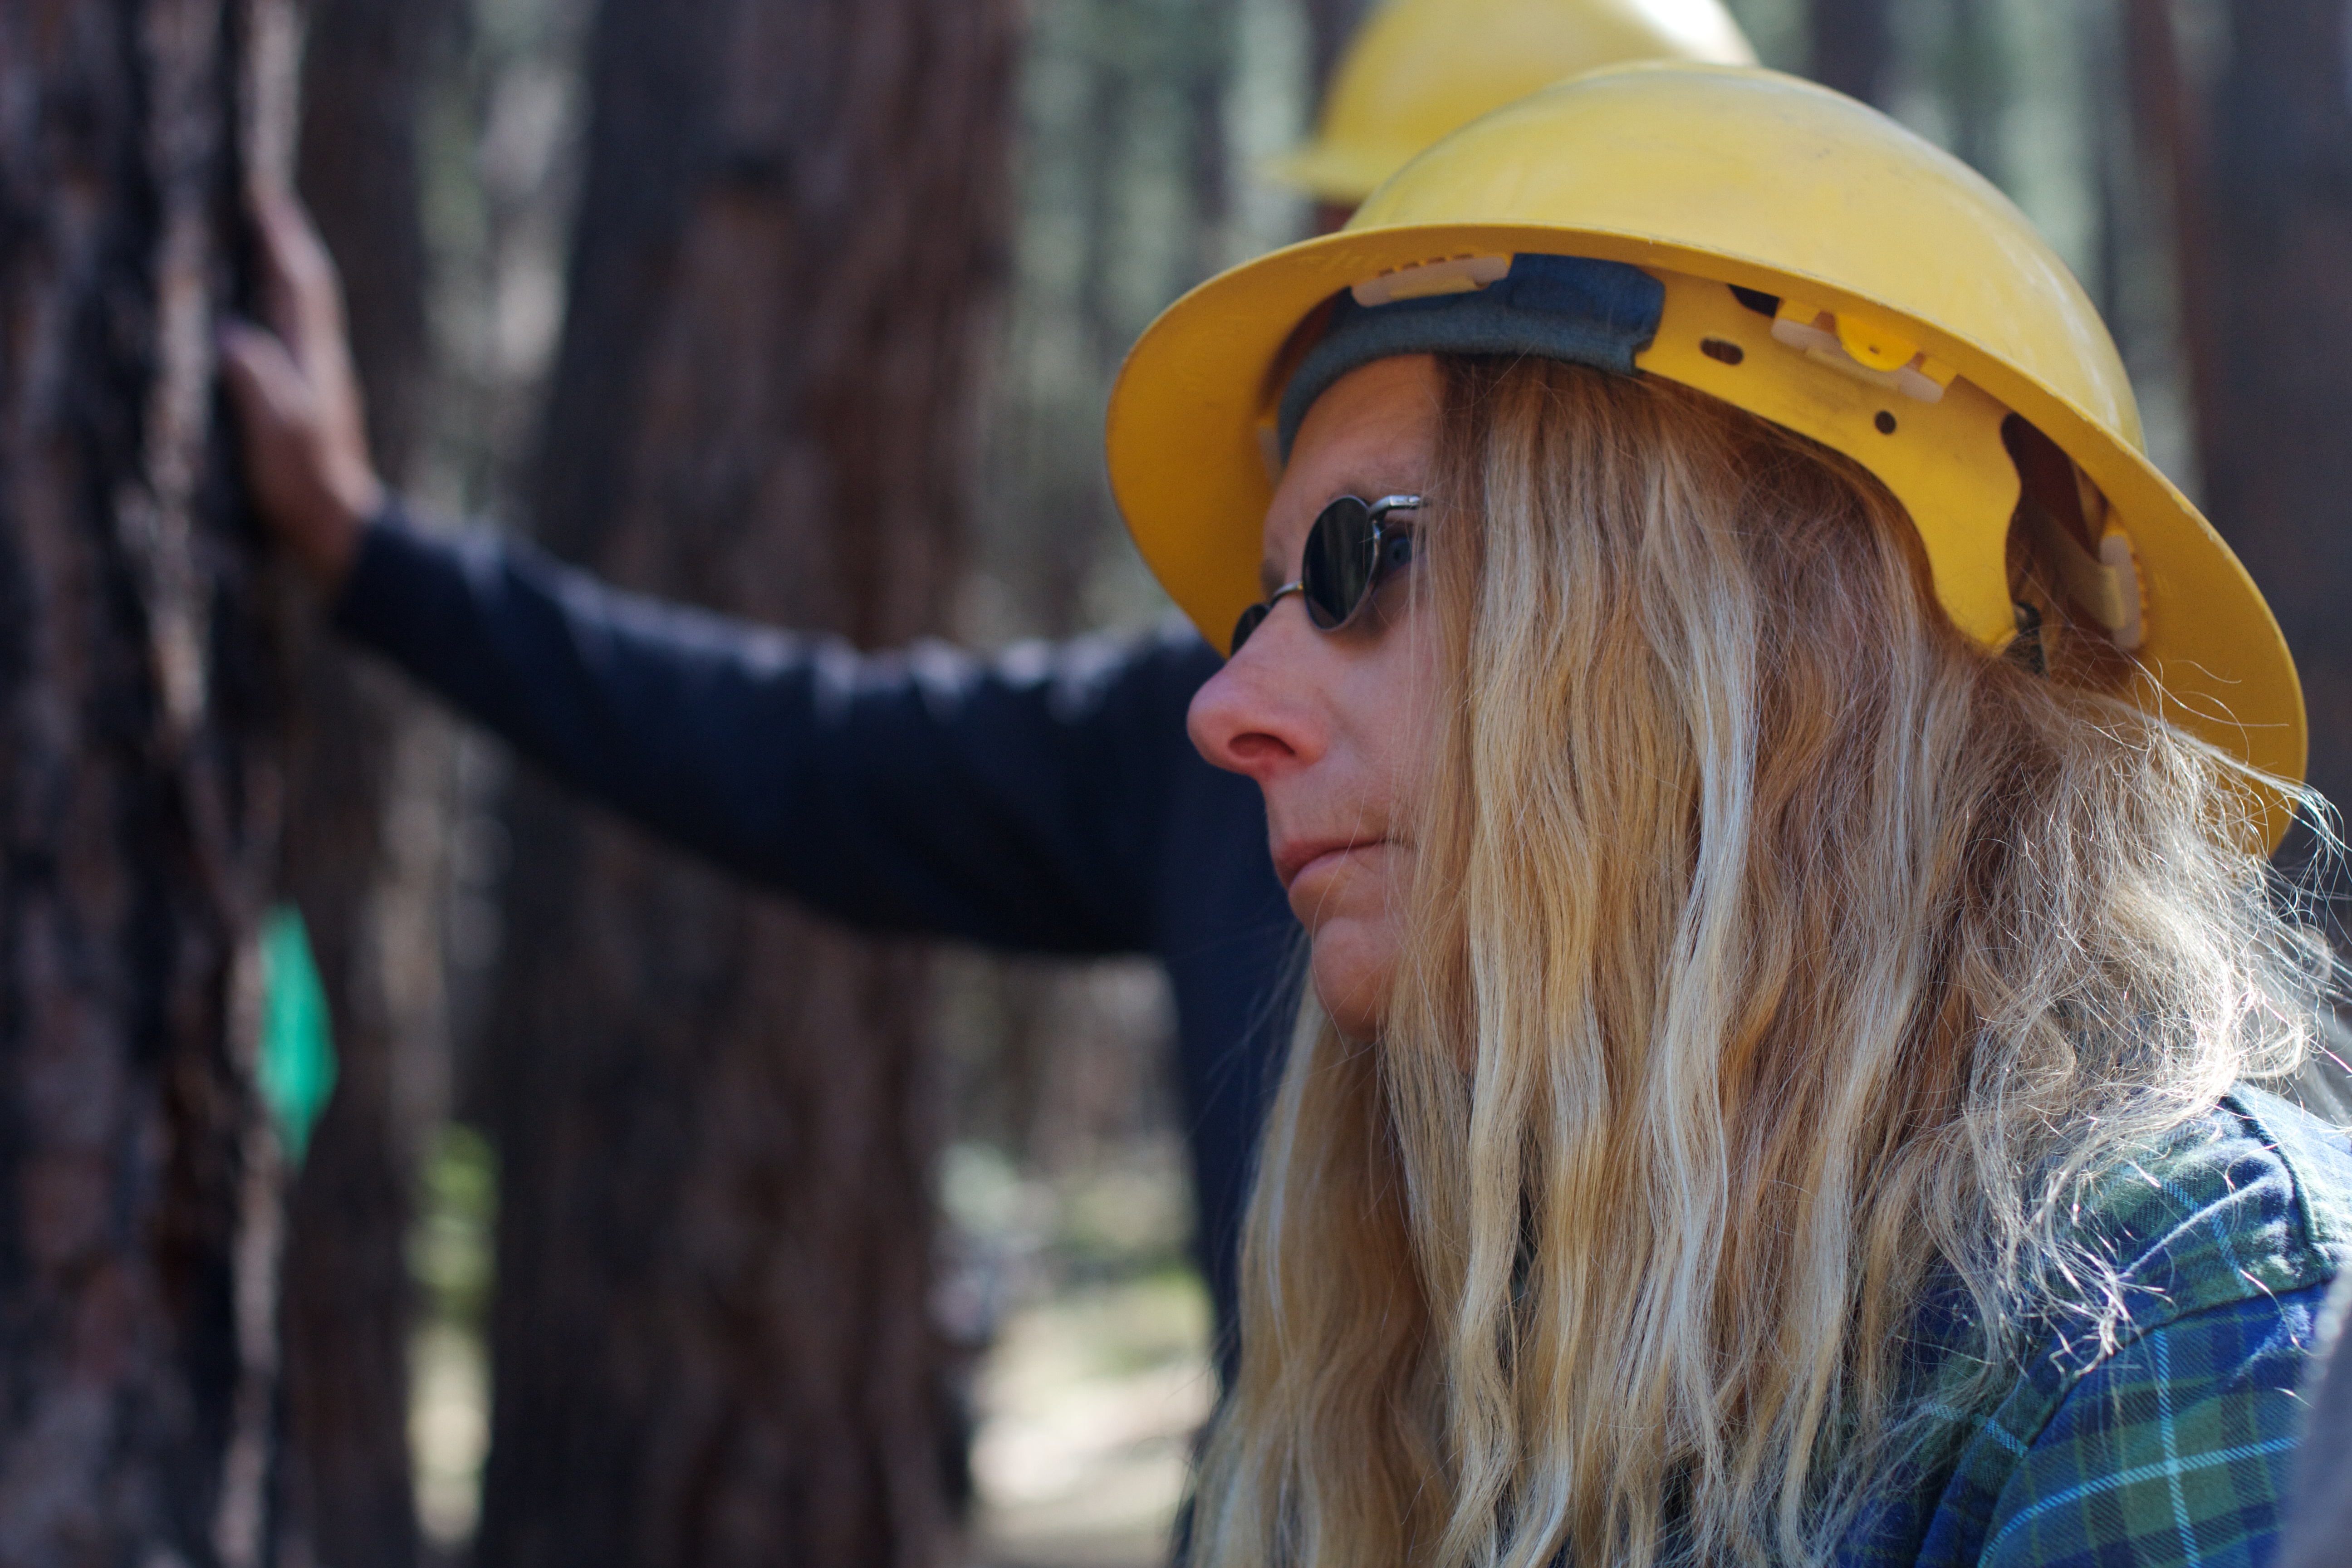
person, spring, color, clothing, pstrails